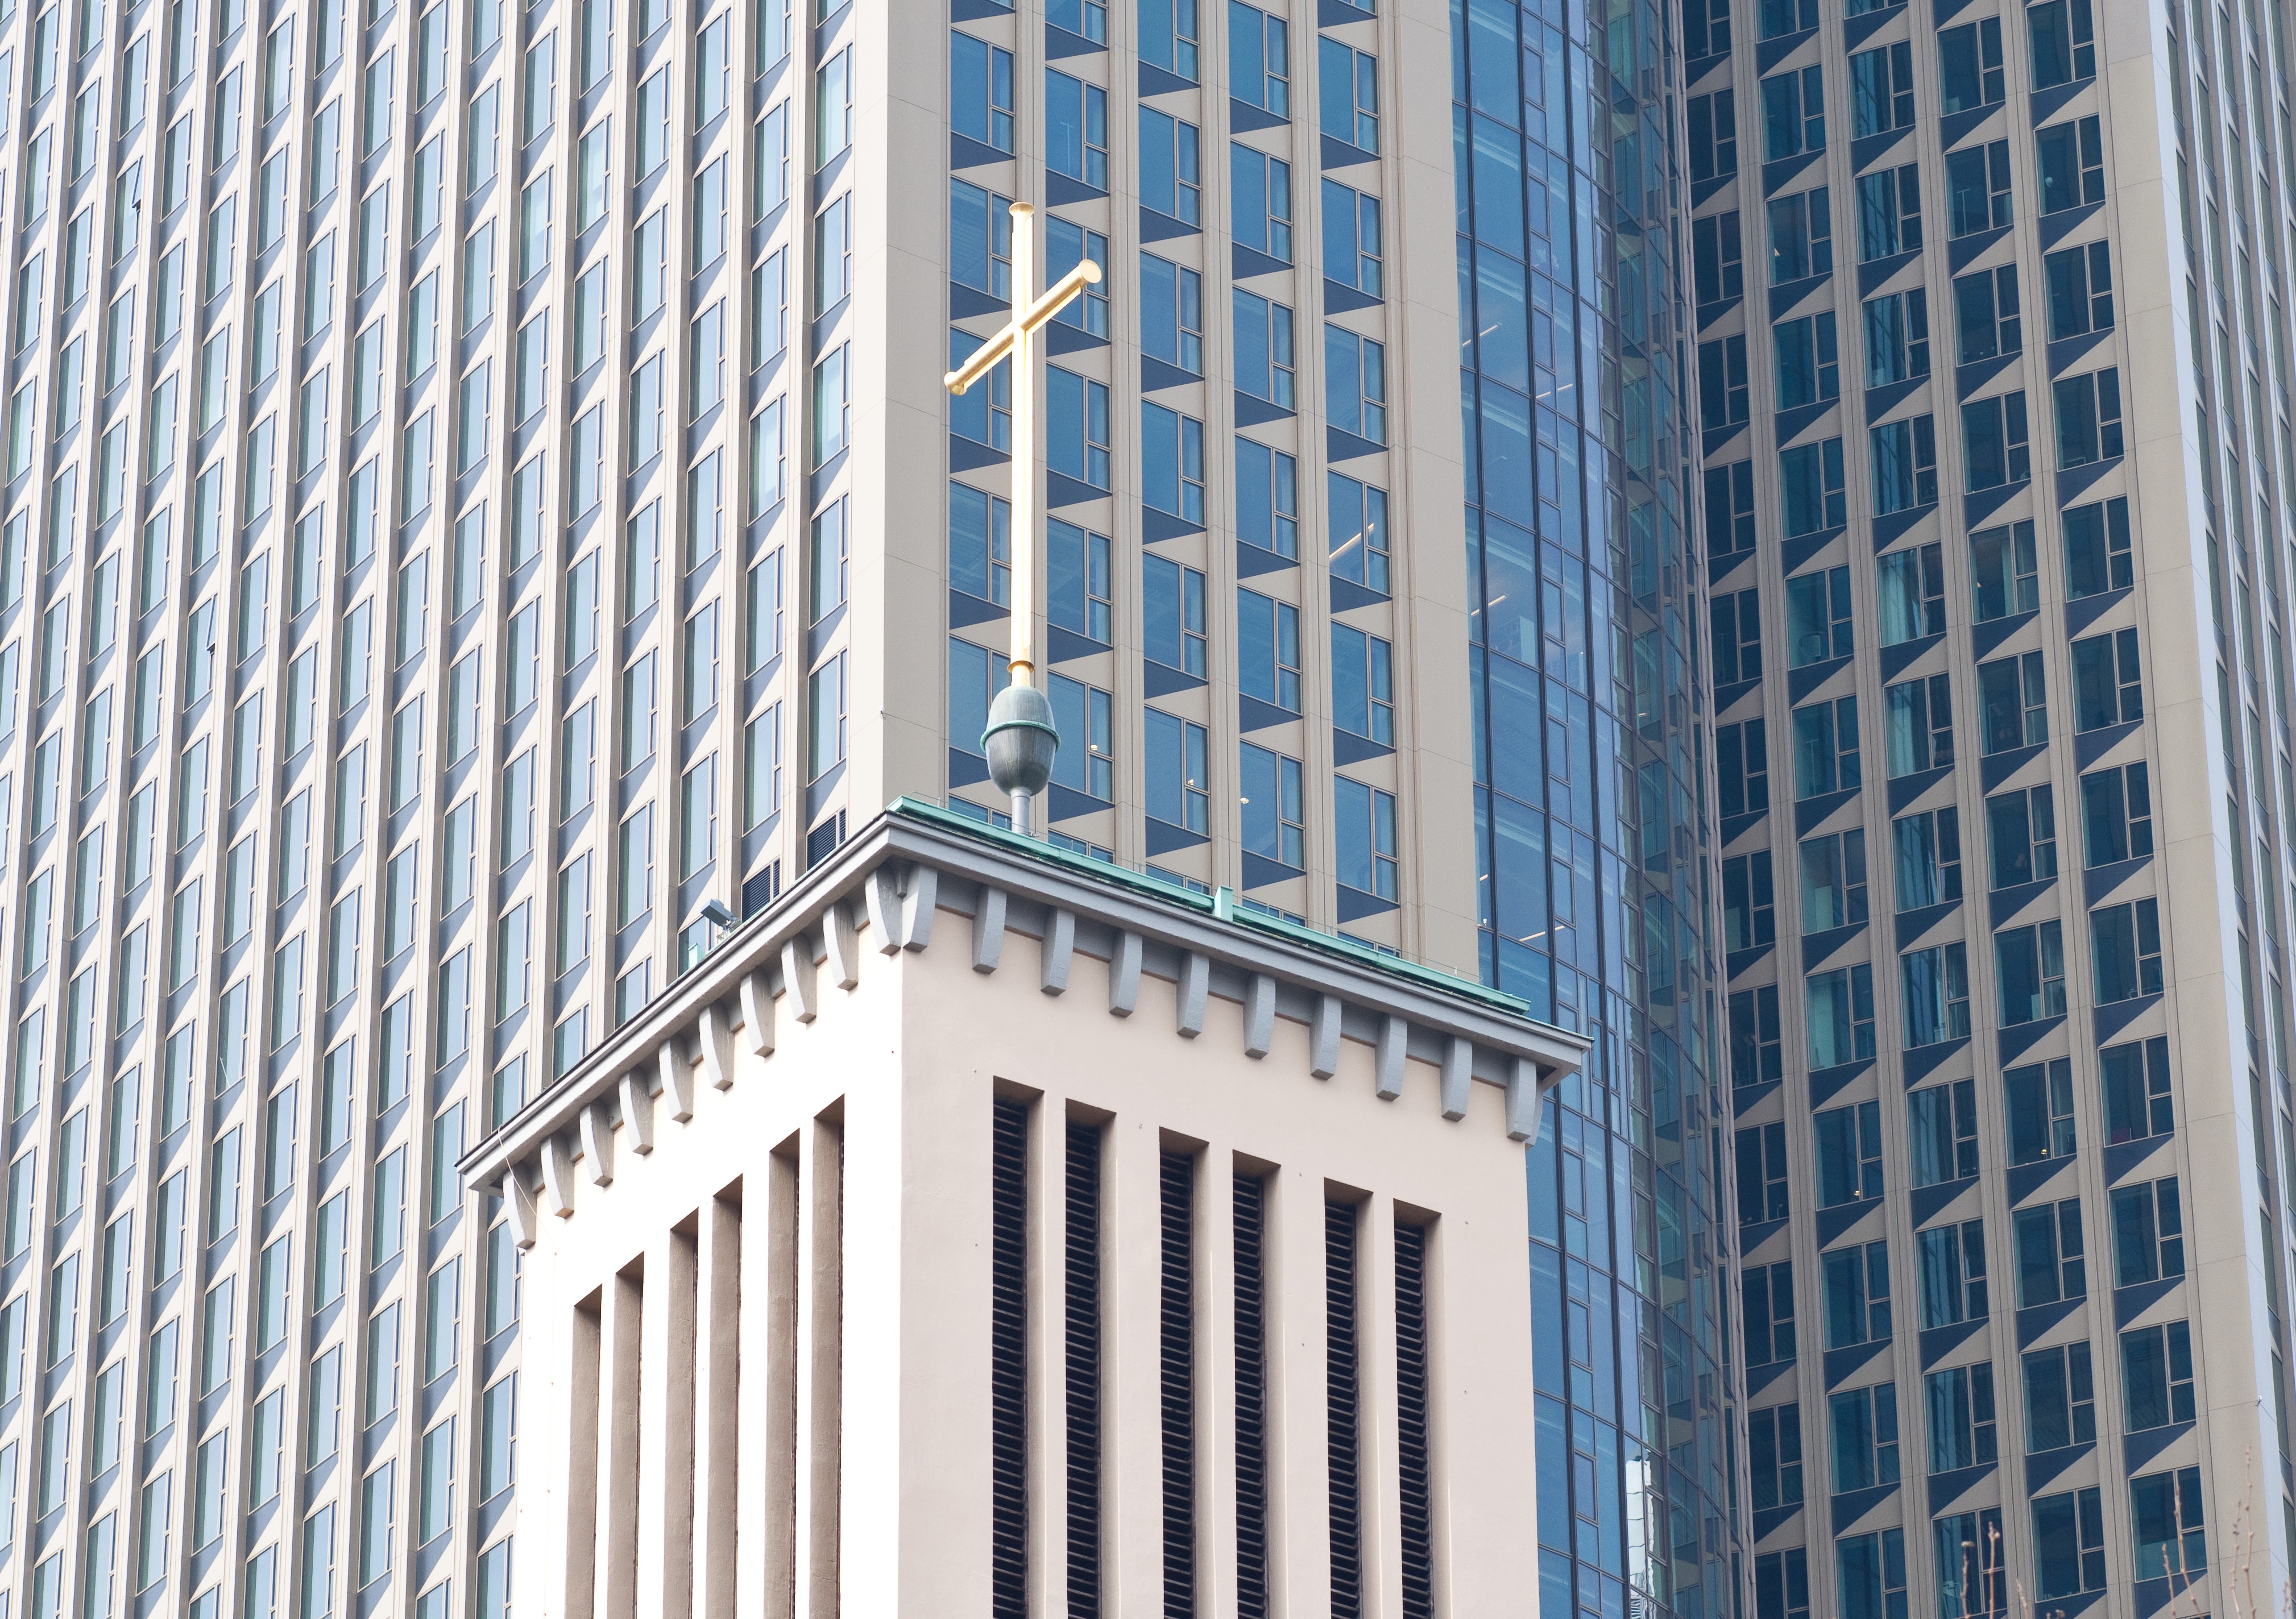
architecture, window, building, city, skyscraper, downtown, line, facade, church, christian, tower block, frankfurt am main germany, metropolis, neighbourhood, house of worship, town center, urban area, residential area